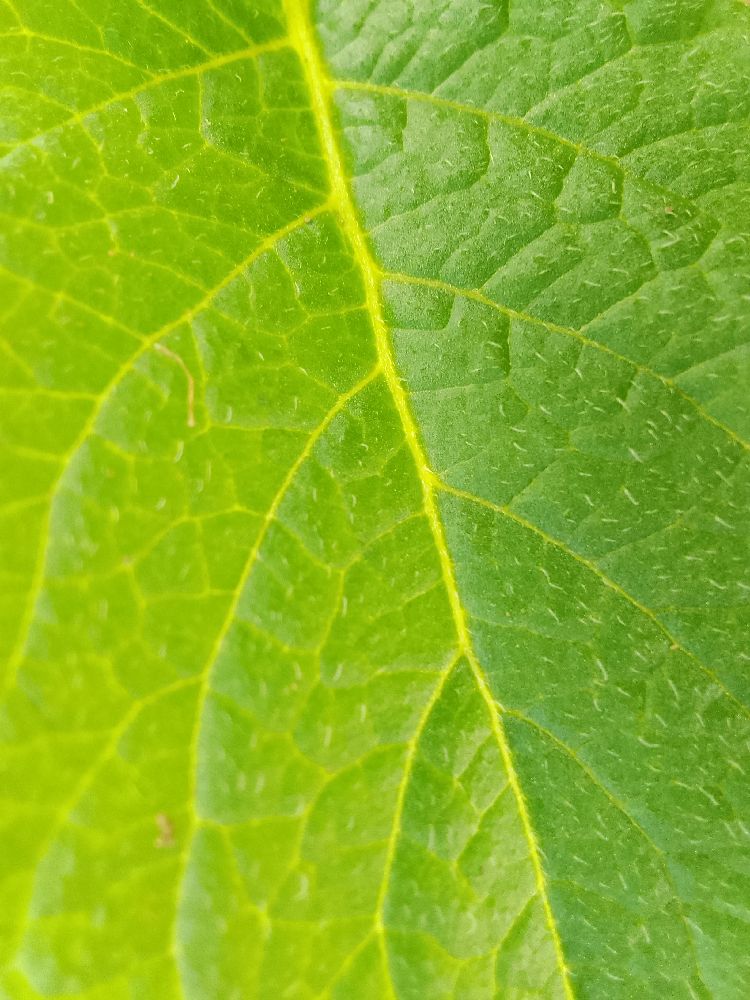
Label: Healthy